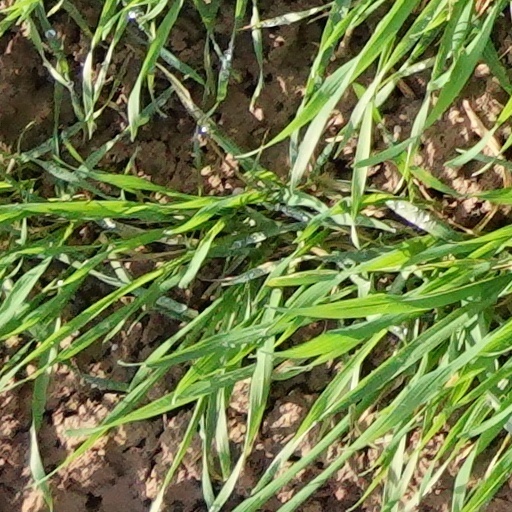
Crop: wheat